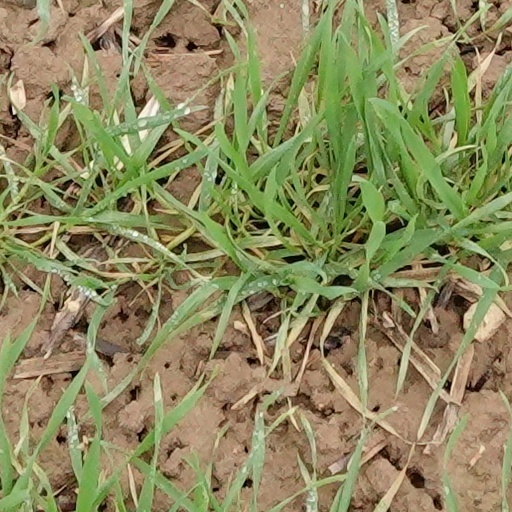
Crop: wheat